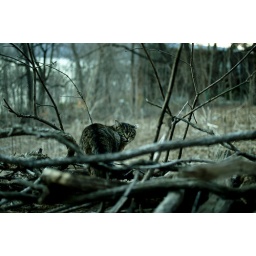
I went to the forest of cats near my house today with a friend.